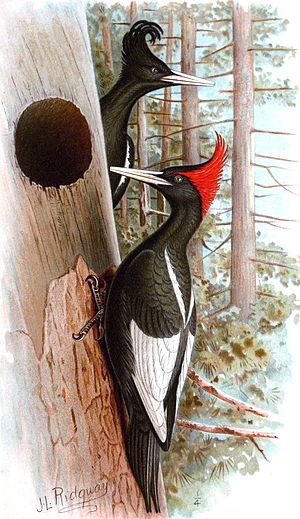
John Livzey Ridgway est un illustrateur américain. Il était le frère de l’ornithologue Robert Ridgway.